Suzuki

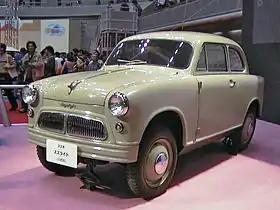
1955 Suzulight

By 1954, Suzuki was producing 6,000 motorcycles per month and his company had officially changed its name to Suzuki Motor Co., Ltd. Following the success of his first motorcycles, Suzuki created an even more successful automobile: the 1955 Suzuki Suzulight. The Suzulight sold with front-wheel drive, four-wheel independent suspension and rack-and-pinion steering, which were not common on cars until three decades later.